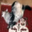
Label: cat